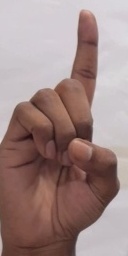
ASL sign: D